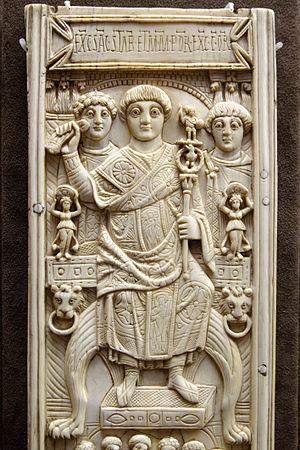
Feuillet de diptyque représentant le consul Aréobindus présidant les jeux.
Flavius Areobindus Dagalaiphus Areobindus était un homme politique de l'Empire romain.